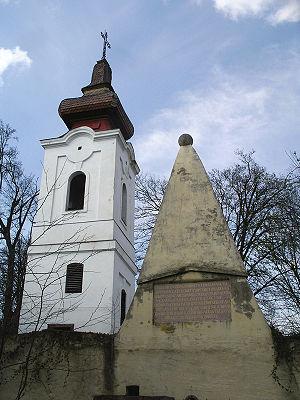
Alsópetény est un village et une commune du comitat de Nógrád en Hongrie.